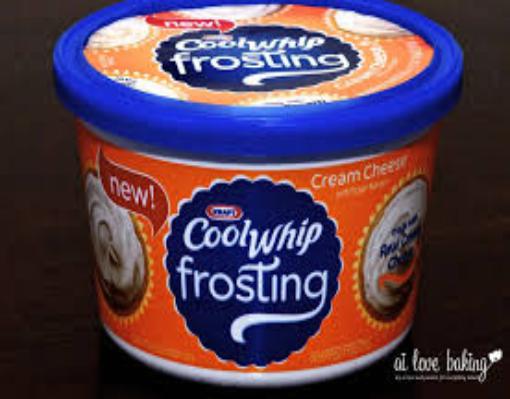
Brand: Cool Whip
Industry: Food